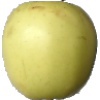
Label: Apple Golden 2